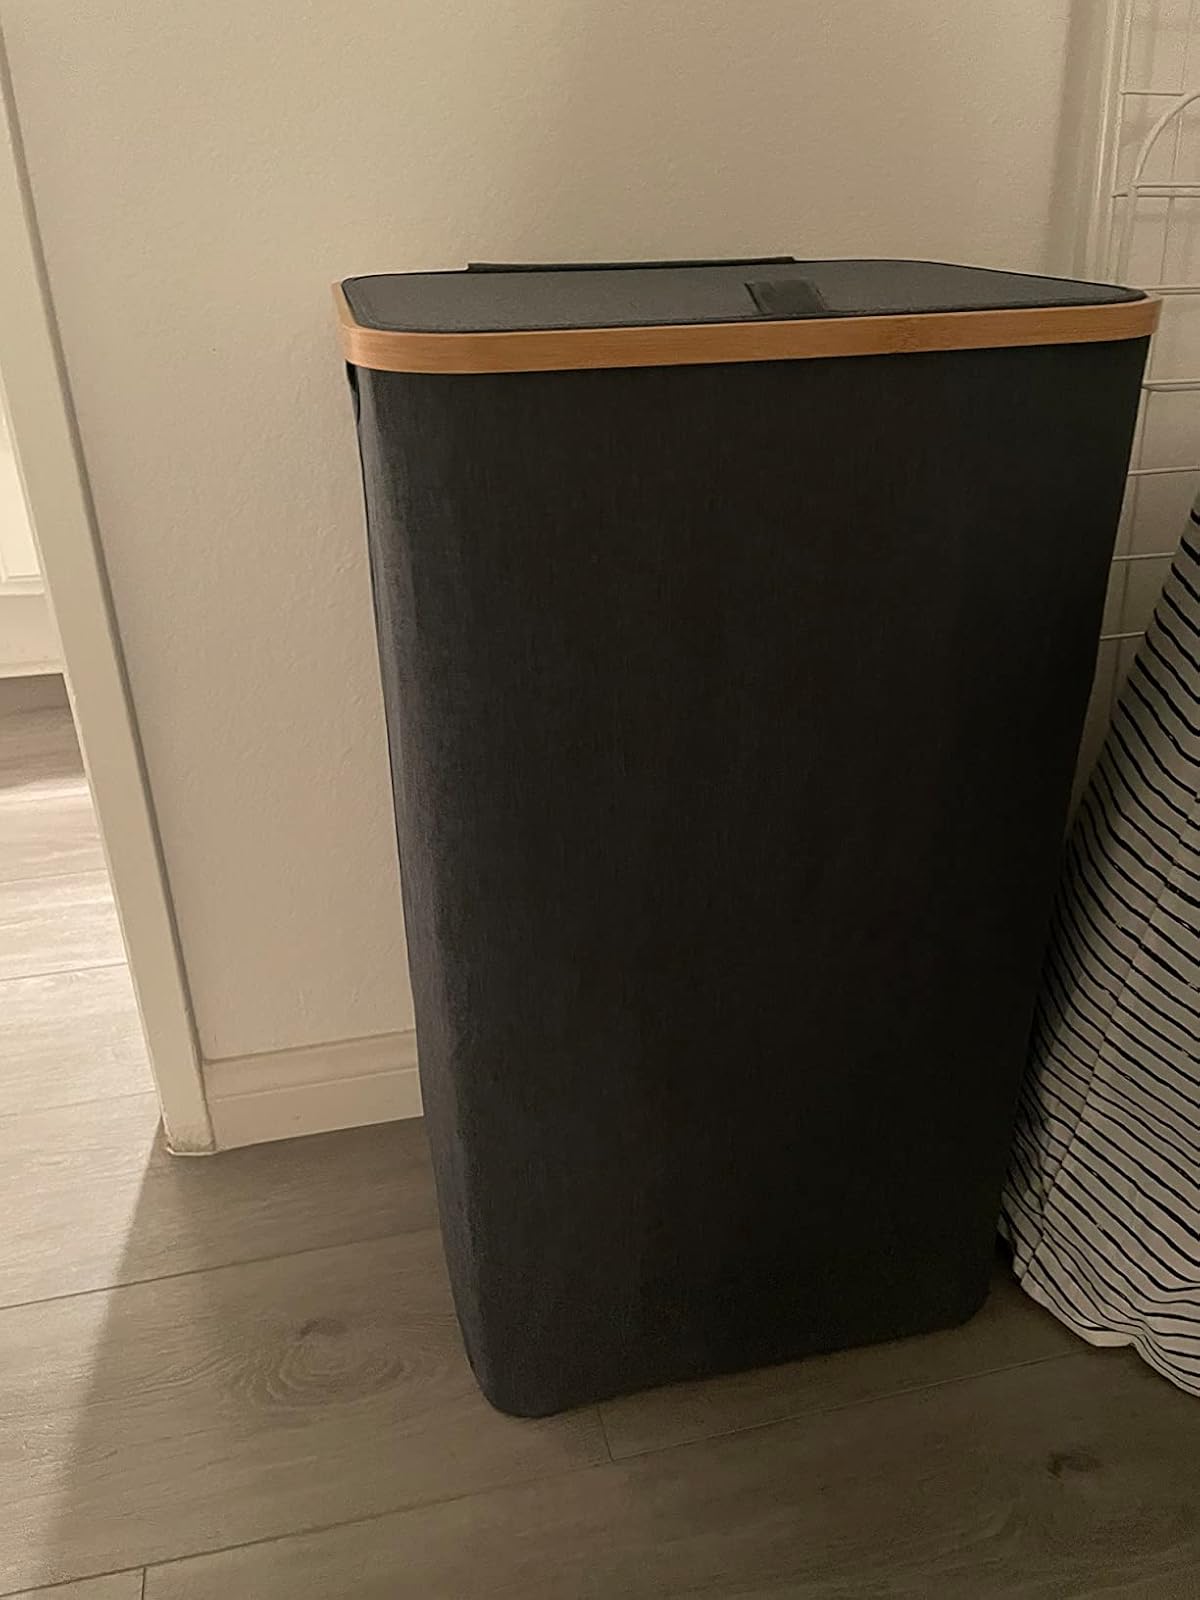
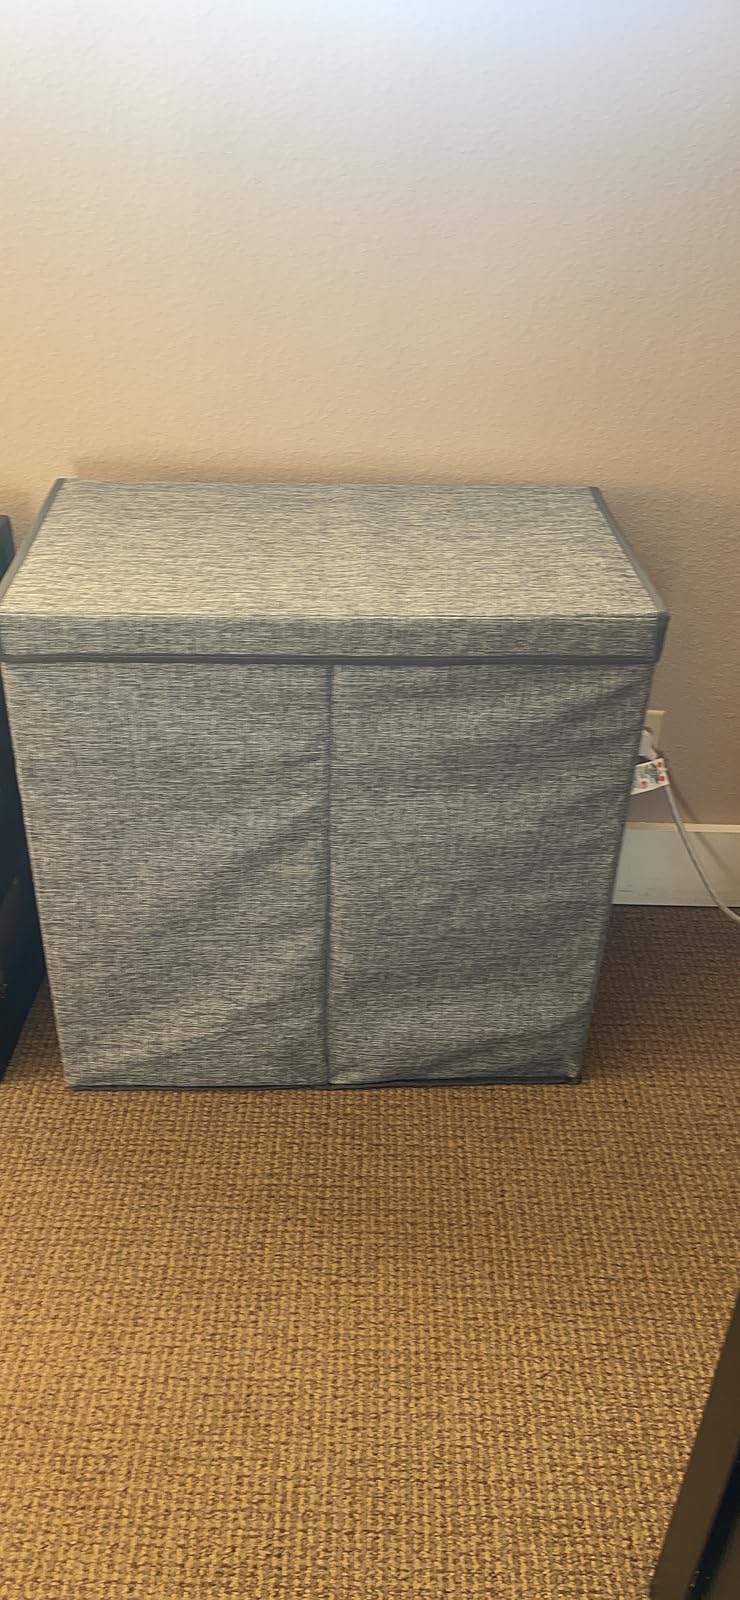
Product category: items_hamper
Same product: no